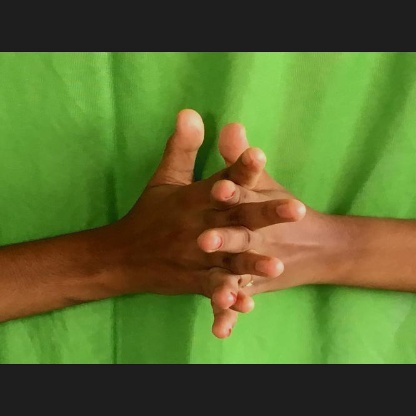
Mudra: Karkatta